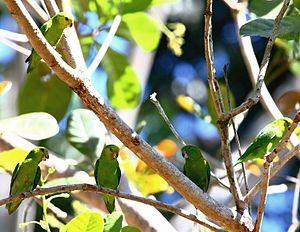
Le Toui de Sclater est une espèce d'oiseaux appartenant à la famille des Psittacidae.